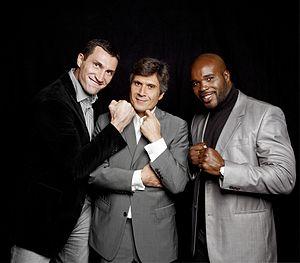
Wladimir Klitschko, Jean-Philippe Lustyk et Jean-Marc Mormeck, octobre 2011